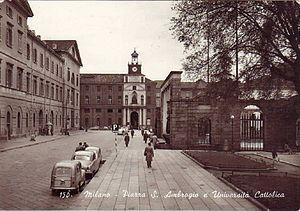
L'église Saint-François-Majeur est une ancienne église de Milan construite au IVᵉ siècle et démolie en 1806. Elle s'appelle initialement basilica di San Nabore du nom du saint dont elle abrite la dépouille, puis, à partir du XIIIᵉ siècle, le monastère franciscain attenant prenant possession du monument, elle tire son nouveau nom de François d'Assise, fondateur de l'ordre.